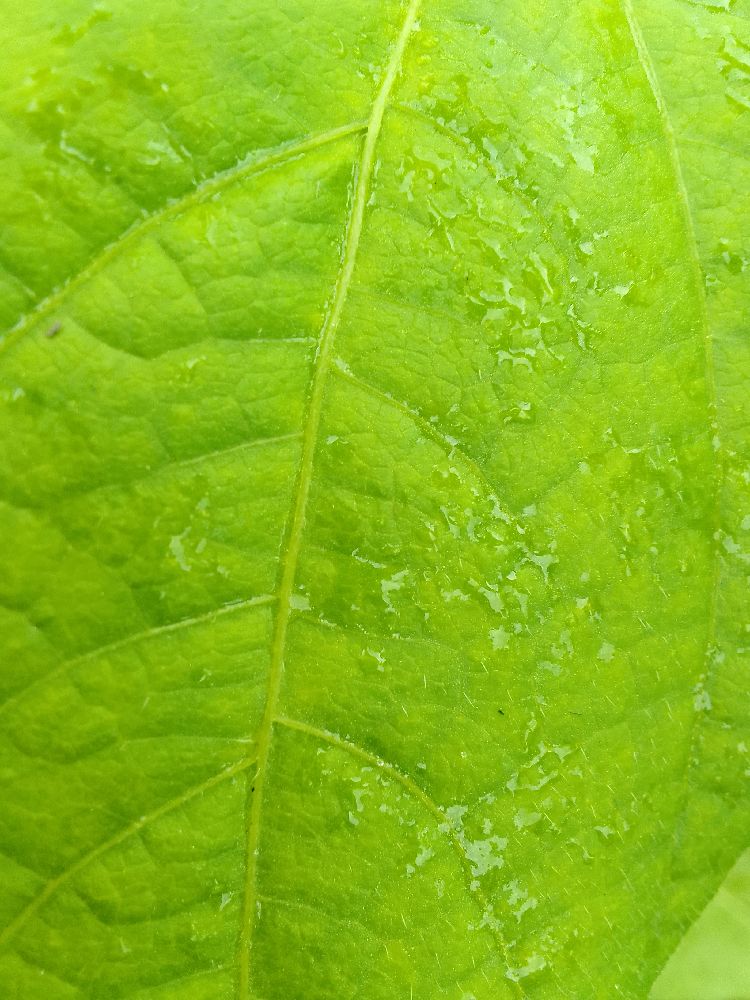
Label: healthy